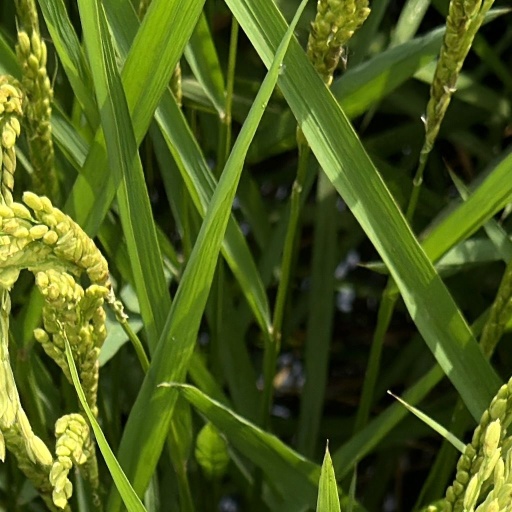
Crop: rice